Ralph Vaughan Williams

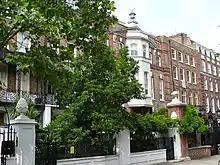
Vaughan Williams lived in Cheyne Walk, Chelsea, from 1905 to 1929

In October 1897 Adeline and Vaughan Williams were married. They honeymooned for several months in Berlin, where he studied with Max Bruch. On their return they settled in London, originally in Westminster and, from 1905, in Chelsea. There were no children of the marriage.